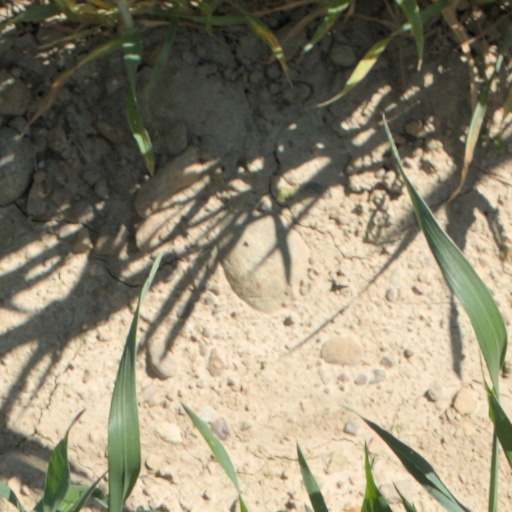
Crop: wheat